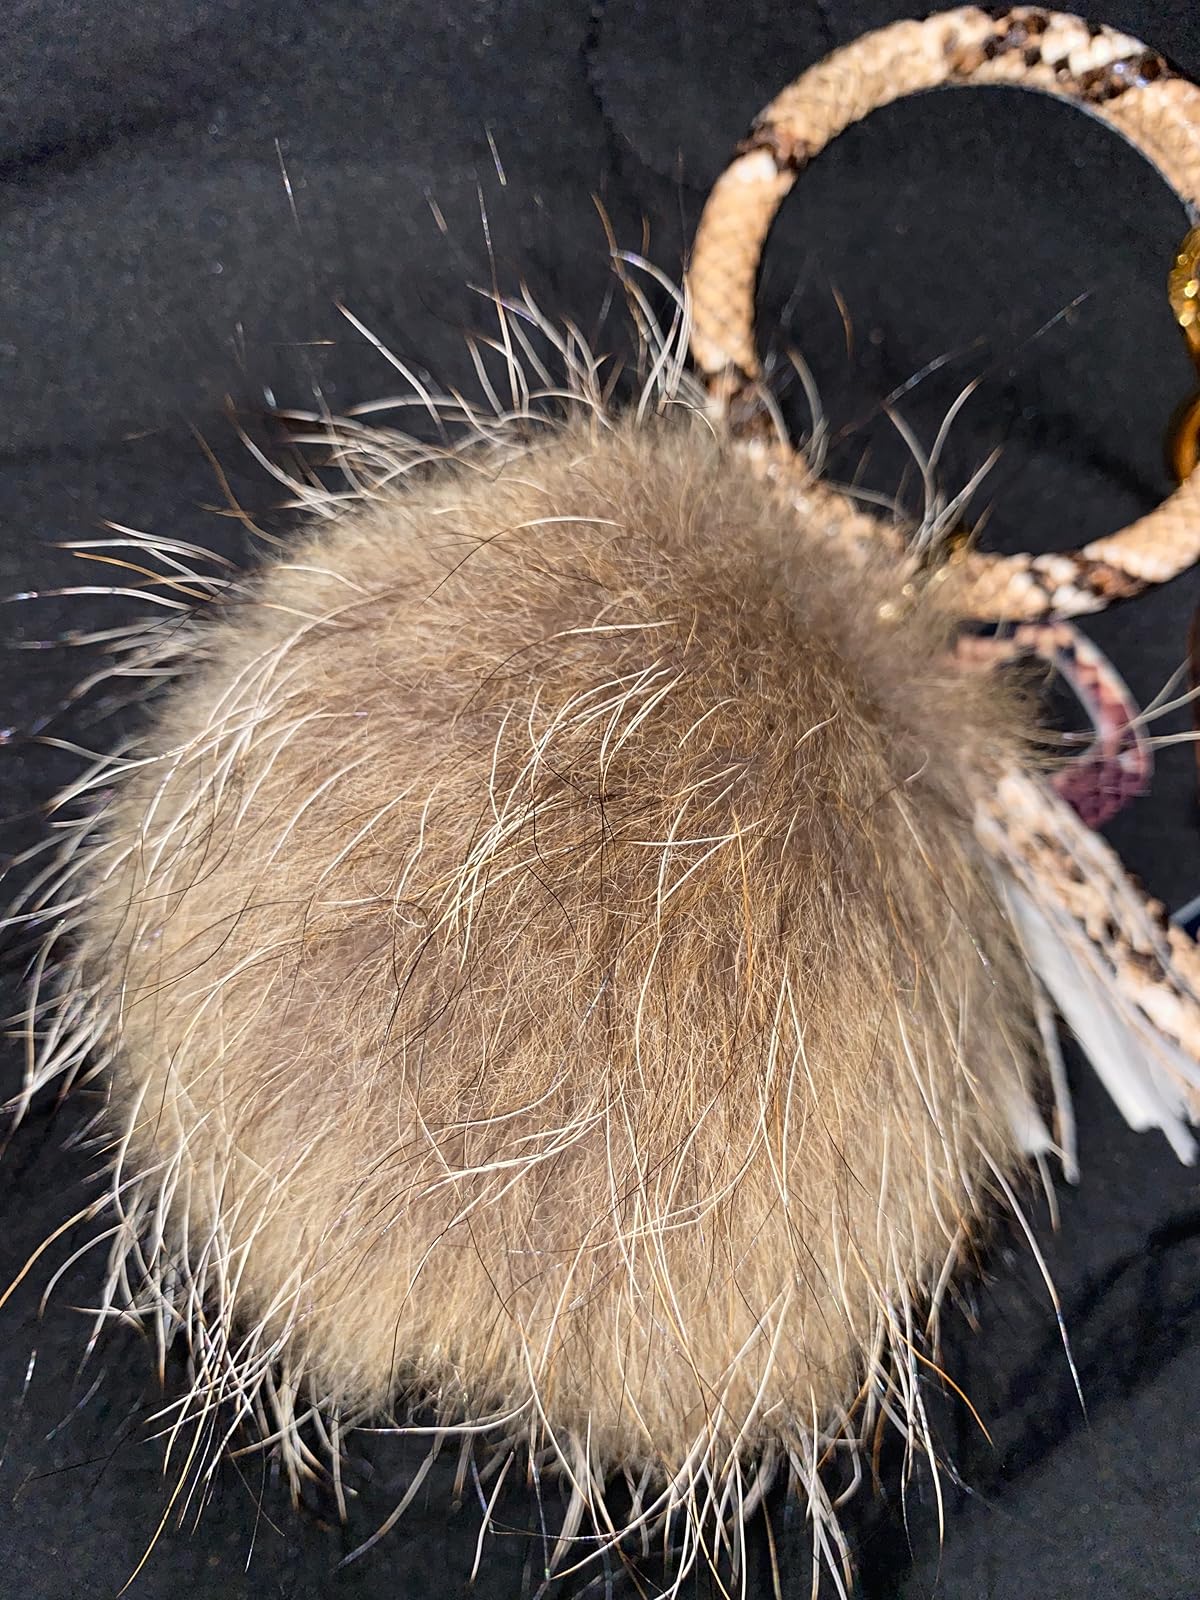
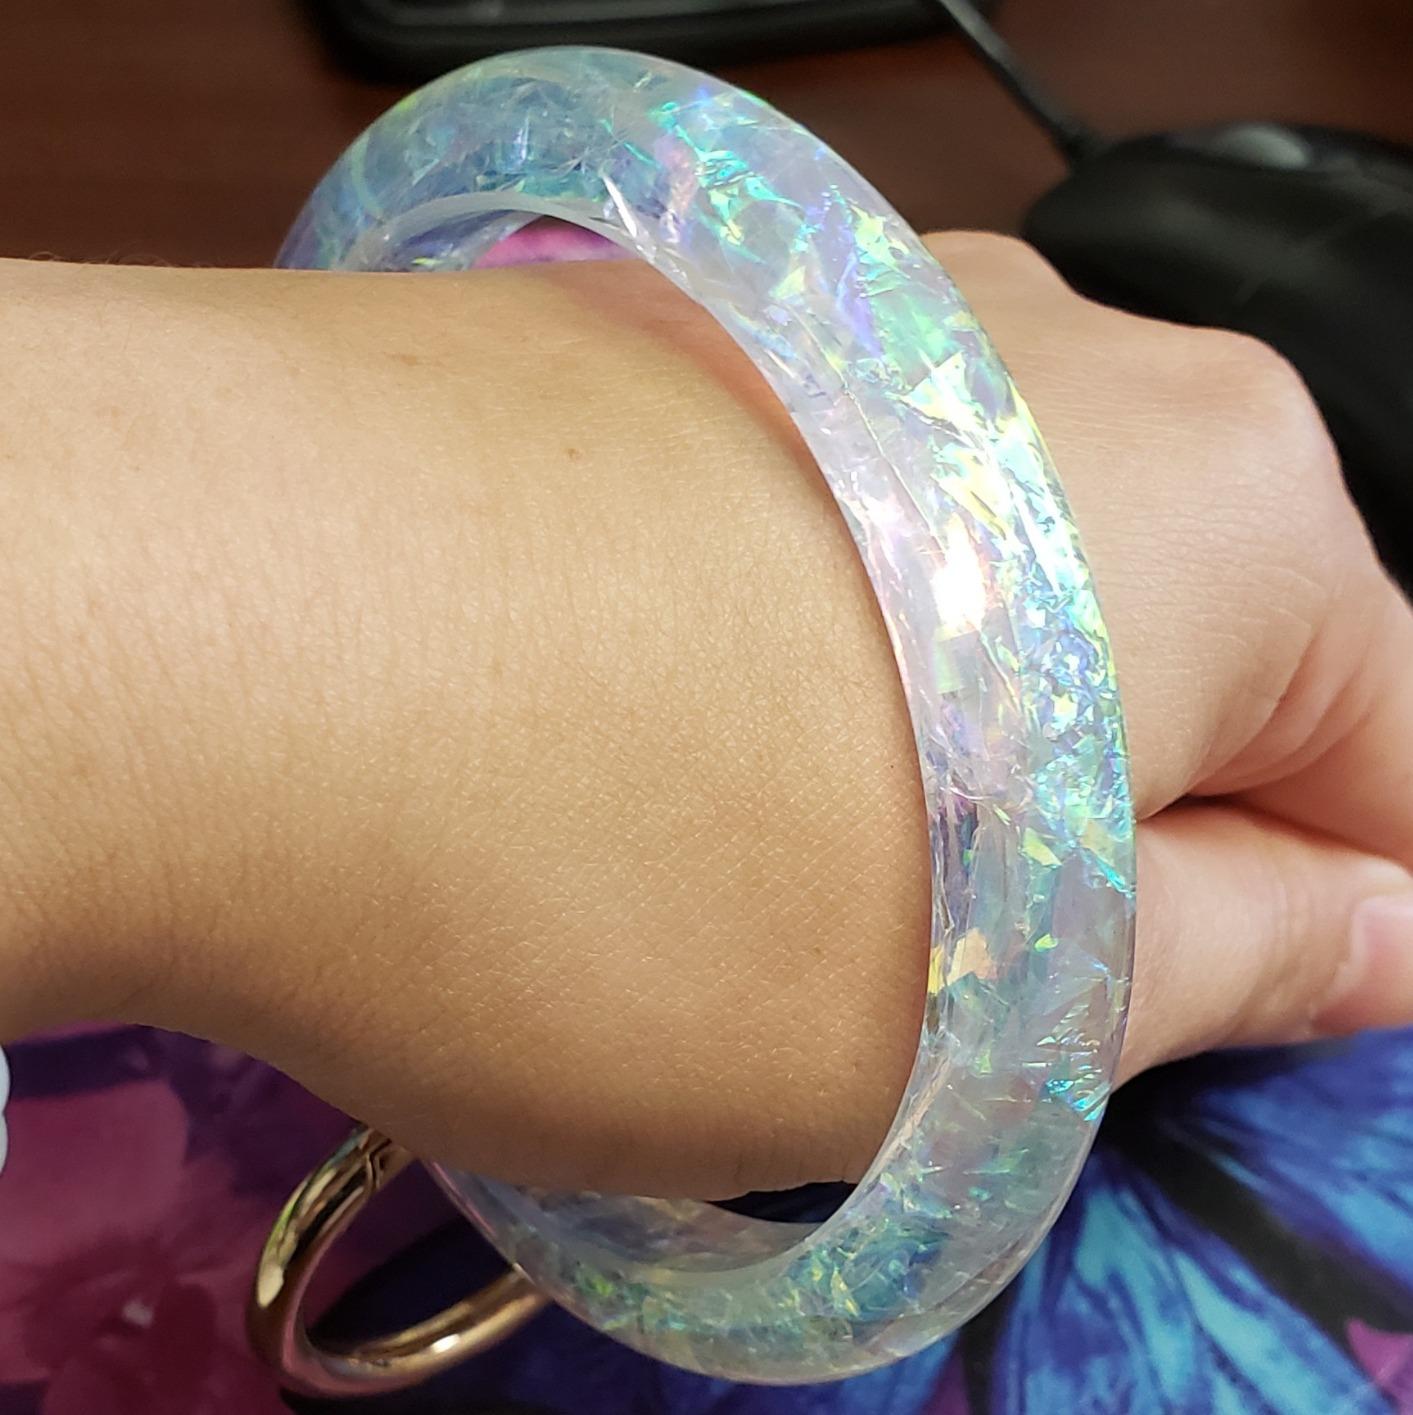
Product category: accessories_keychain
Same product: no